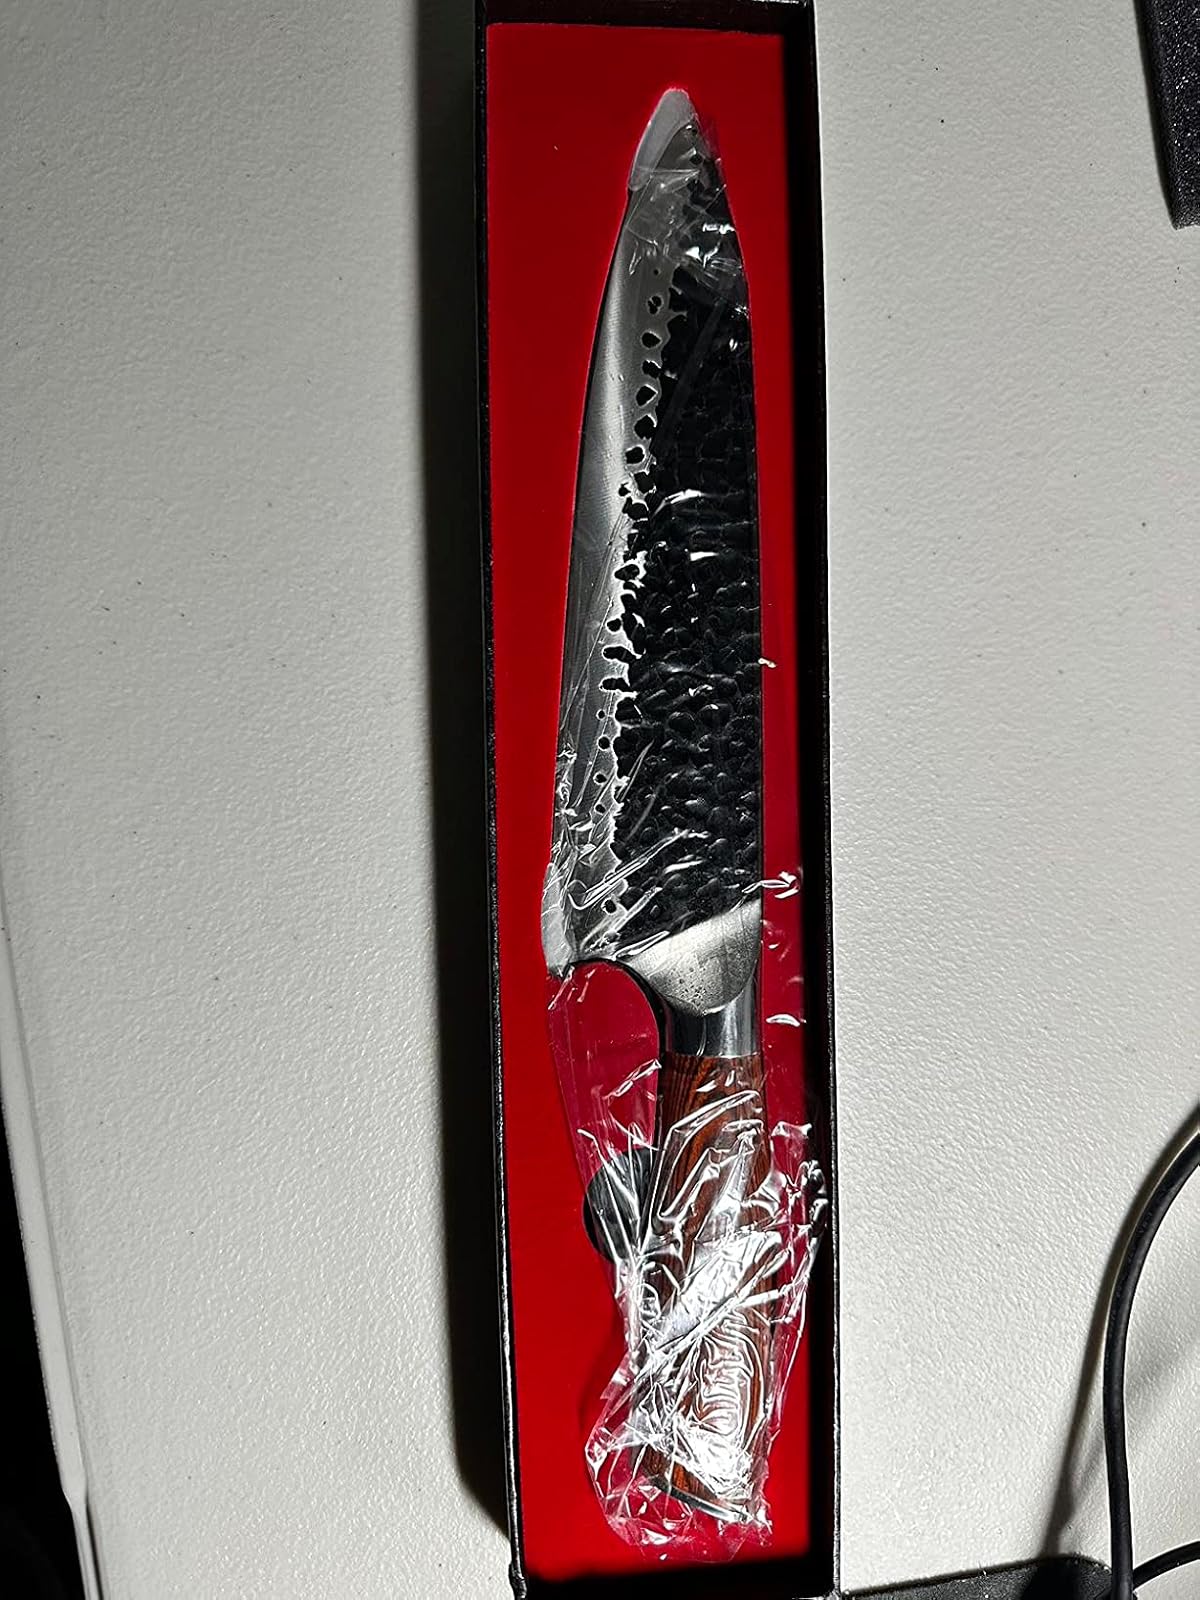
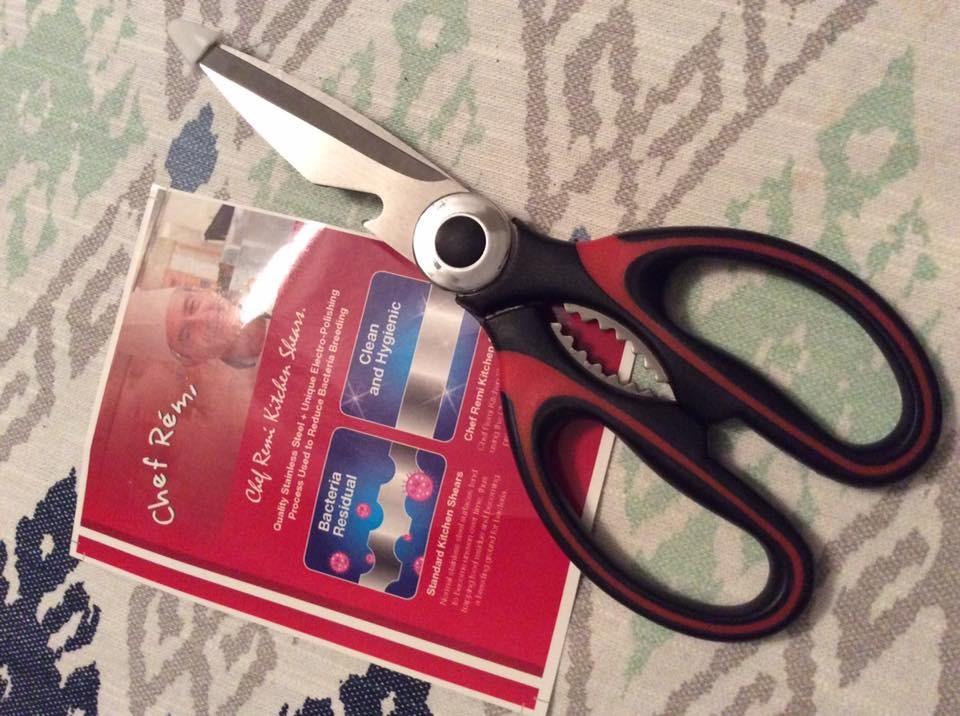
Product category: items_knife
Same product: no